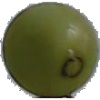
Label: Grape White 4